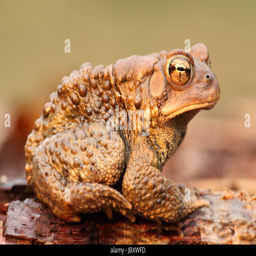
biological species with a green background